Malta Story

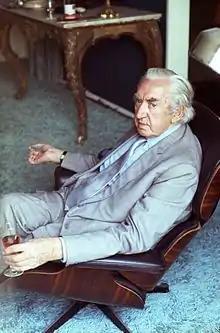
Director Brian Desmond Hurst in 1976 (portrait by Allan Warren)

In 1942 Britain is desperately holding onto Malta. Invasion seems imminent; the Italians and Germans are regularly bombing the airfields and towns. Flight Lieutenant Peter Ross, an archaeologist in civilian life, is on his way to an RAF posting in Egypt, but is stranded when the Lockheed Hudson on which he was a passenger is bombed while attempting to refuel in Malta. Air Commodore Frank, having just lost a photo reconnaissance pilot, has Ross reassigned to him, as that is Ross's specialty.